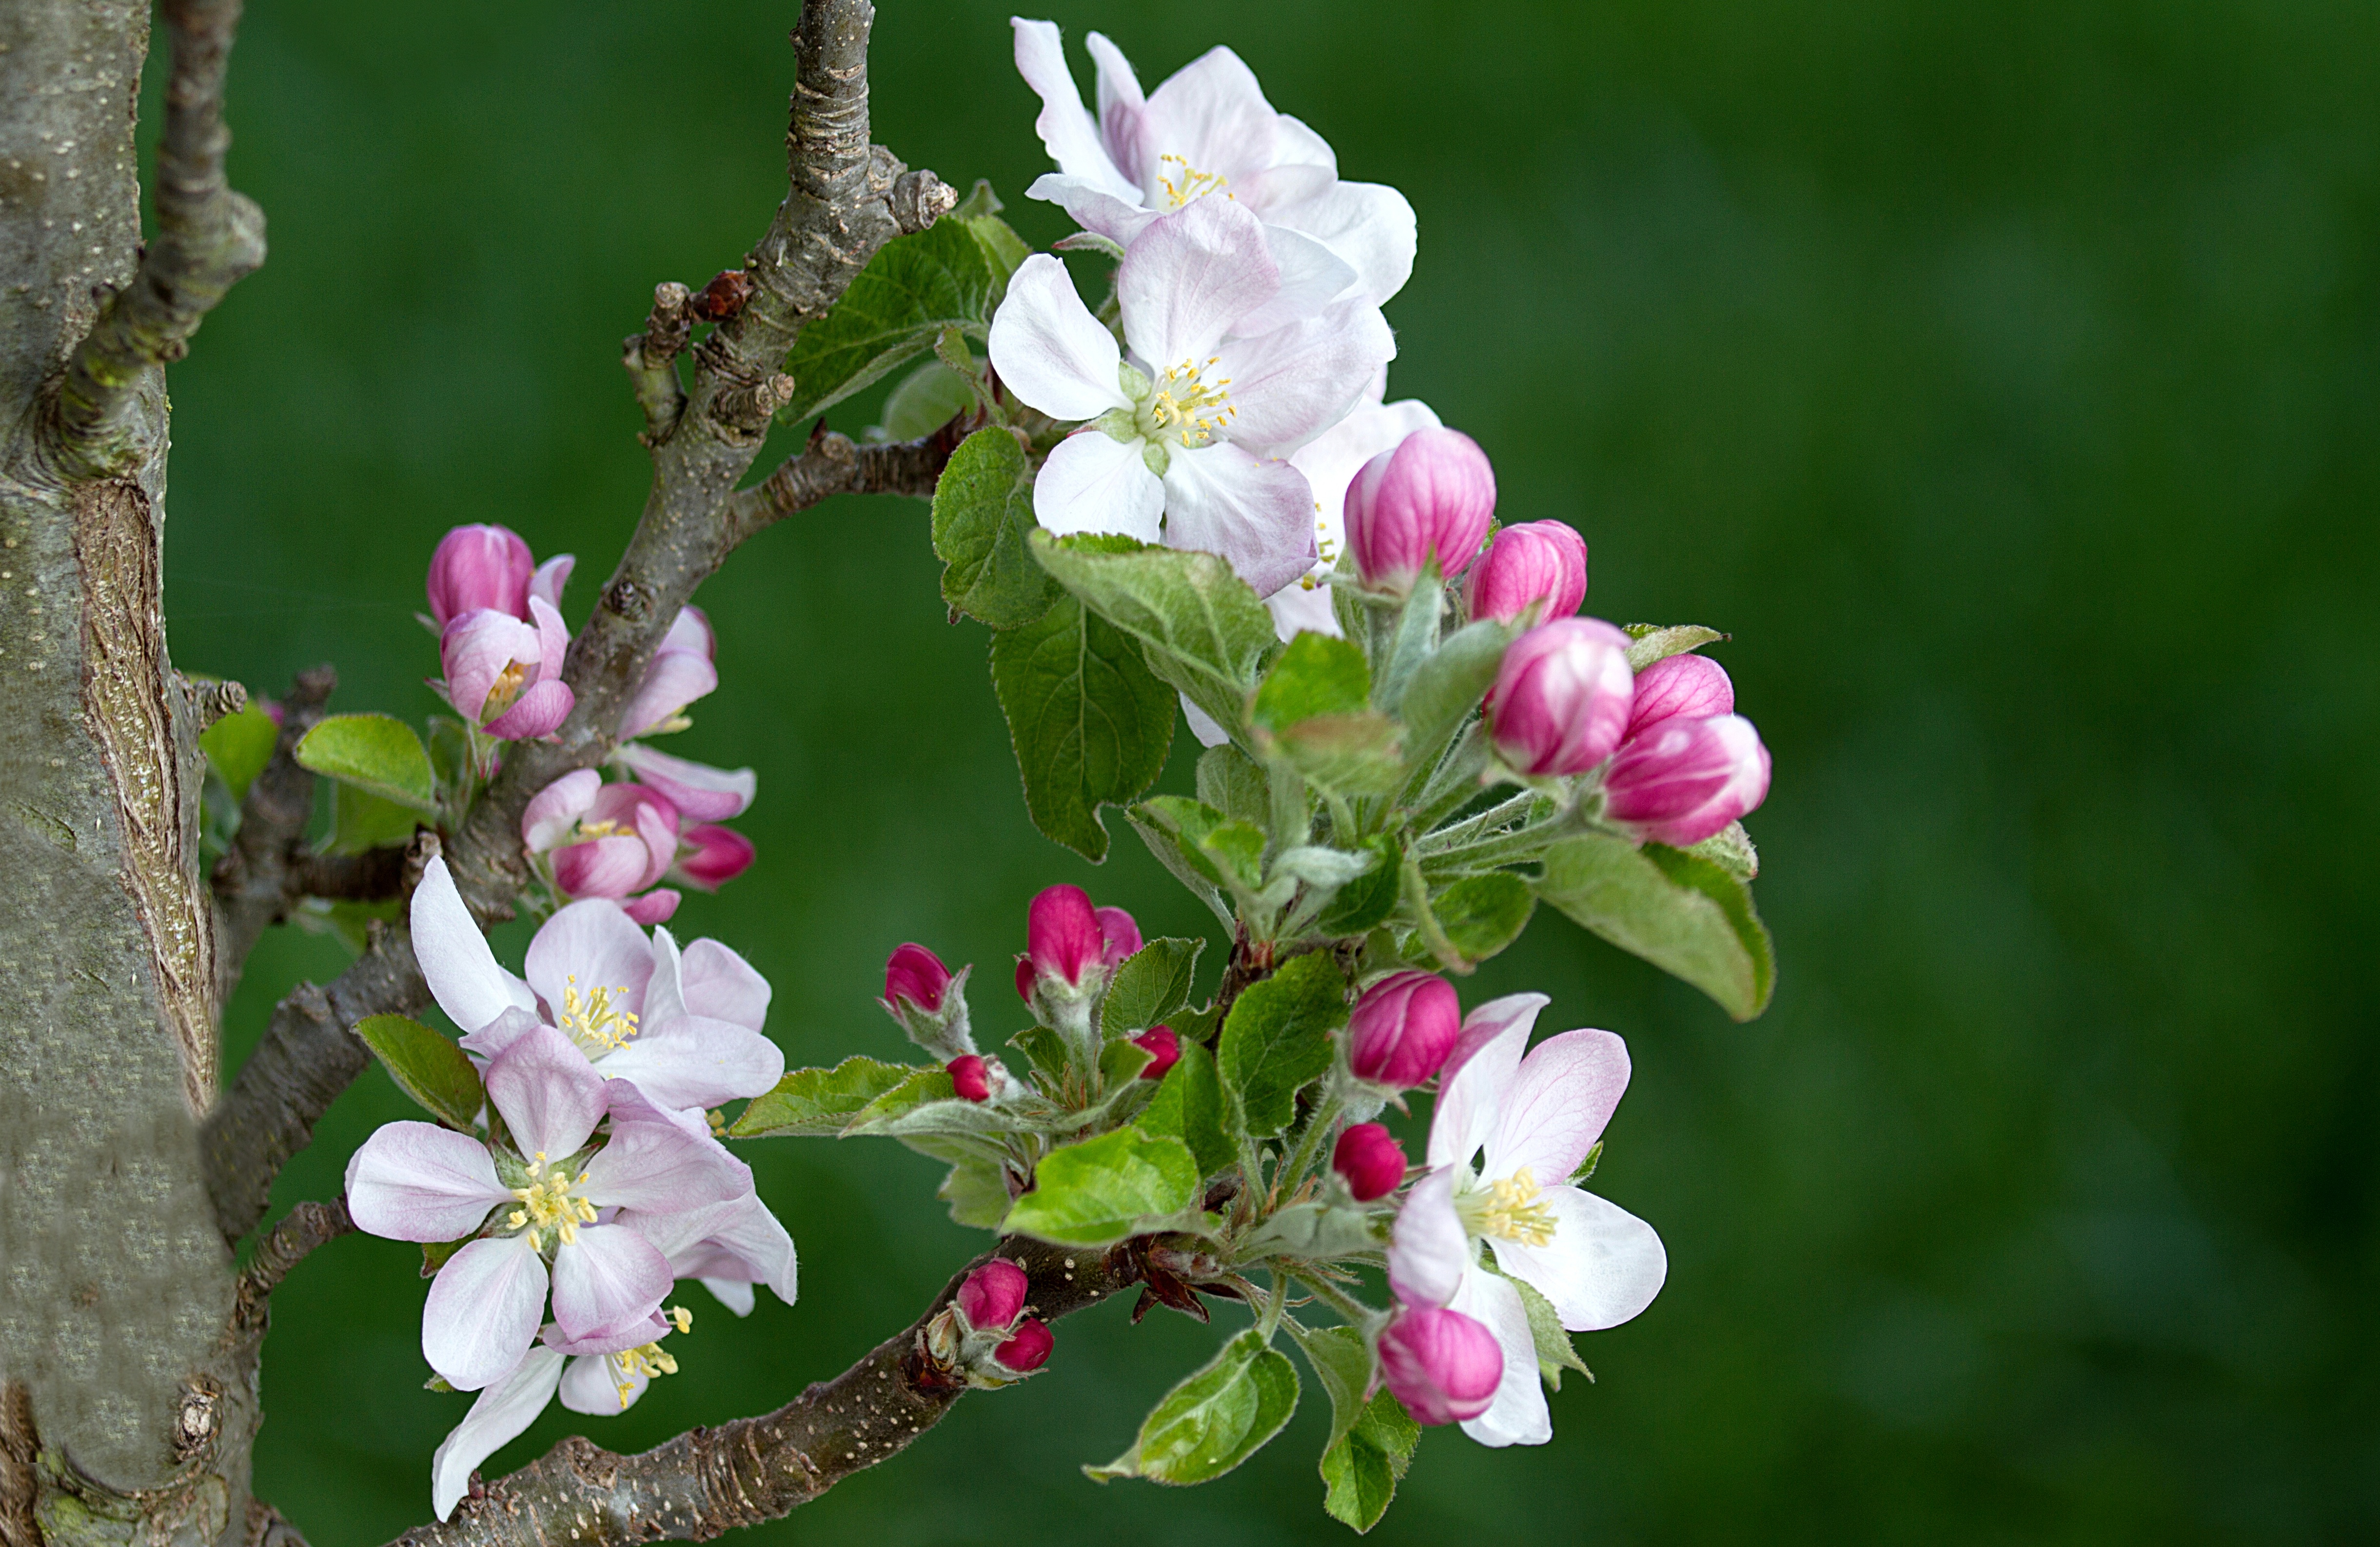
nature, branch, blossom, plant, flower, bloom, orchard, food, spring, produce, botany, flora, wildflower, shrub, apple tree, macro photography, apple blossom, apple tree flowers, flowering plant, land plant